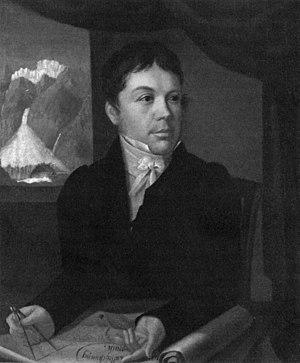
Ignace Venetz ou Ignaz Venetz était un ingénieur, naturaliste, hydrologue et glaciologue suisse né dans la région de Saas-Fee. Il fut successivement ingénieur du Département du Simplon puis du canton du Valais et finalement travailla pour le canton de Vaud jusqu'en 1854.